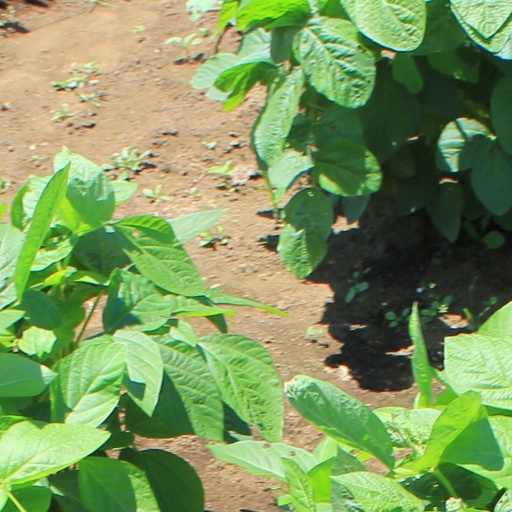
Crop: soybean